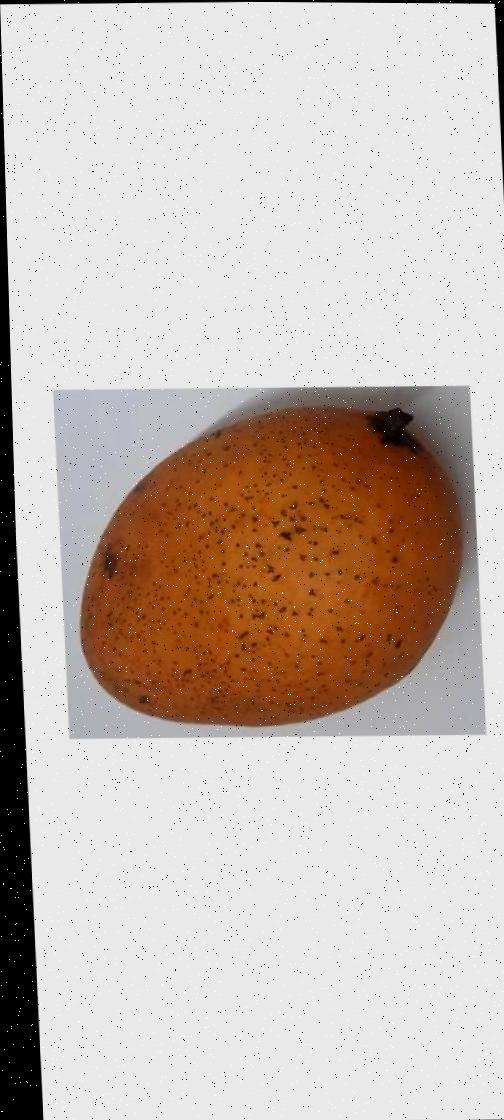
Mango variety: Ashshina Classic